Randeep Hooda

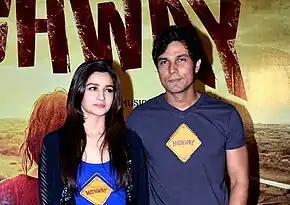
Hooda and Alia Bhatt posing for the camera.

The following year, Hooda featured in Tigmanshu Dhulia's romantic thriller "Saheb, Biwi Aur Gangster" with Jimmy Shergill and Mahie Gill. The film (and his portrayal of a gangster who falls in love with a married woman while working as her driver) earned rave reviews from critics. In an interview with "Digital Spy", Hooda said "My inspiration for this character went back to my roots in Haryana, to the time I grew up and people I observed. My uncles were drivers and I thought of those times and people around me." Nikhat Kazmi of "The Times of India" called him "absolutely mesmerising"; Gaurav Malani wrote, "Randeep Hooda plays the best character of his career so far and gets immense scope to show his performance prowess. The passion, obsession, emotions and expressions he brings to his character is simply outstanding."